Felix Brych

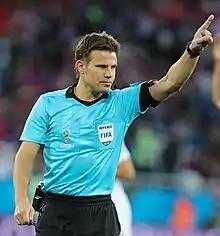
Brych at the 2018 FIFA World Cup

Felix Brych (born 3 August 1975) is a German football referee. He referees for SV Am Hart München of the Bavarian Football Association. He is a former FIFA referee and was ranked as a UEFA elite category referee.